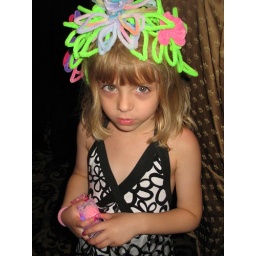
A pretty little girl in one of wendy's pre-made flower tiaras